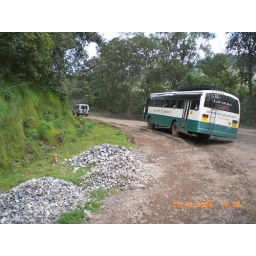
Main road in the mountains